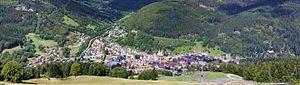
Vue panoramique de Todtnau, en Forêt Noire